Earth-grazing meteoroid of 13 October 1990

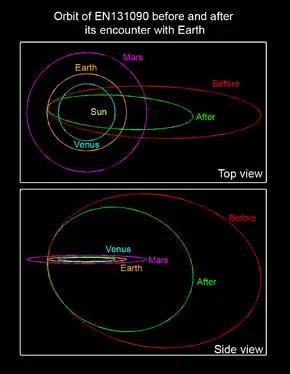
Orbit of the meteoroid before and after grazing Earth's atmosphere

Because the fireball was recorded by two cameras of the European Fireball Network, it was possible to calculate the trajectory of its flight through the atmosphere, and afterward also the characteristics of both its pre- and post-encounter orbit in the Solar System. The calculations were published by Czech astronomers Pavel Spurný, Zdeněk Ceplecha, and Jiří Borovička of the Ondřejov Observatory, who specialize in meteor observations. They demonstrated that the swing by the earth significantly altered the meteoroid's orbit. Its aphelion (the farthest it travels from the Sun) and orbital period were lowered to almost half of their original values. The object was initially in a highly inclined orbit (71°) and ended in an orbit with a slightly higher inclination (74°).